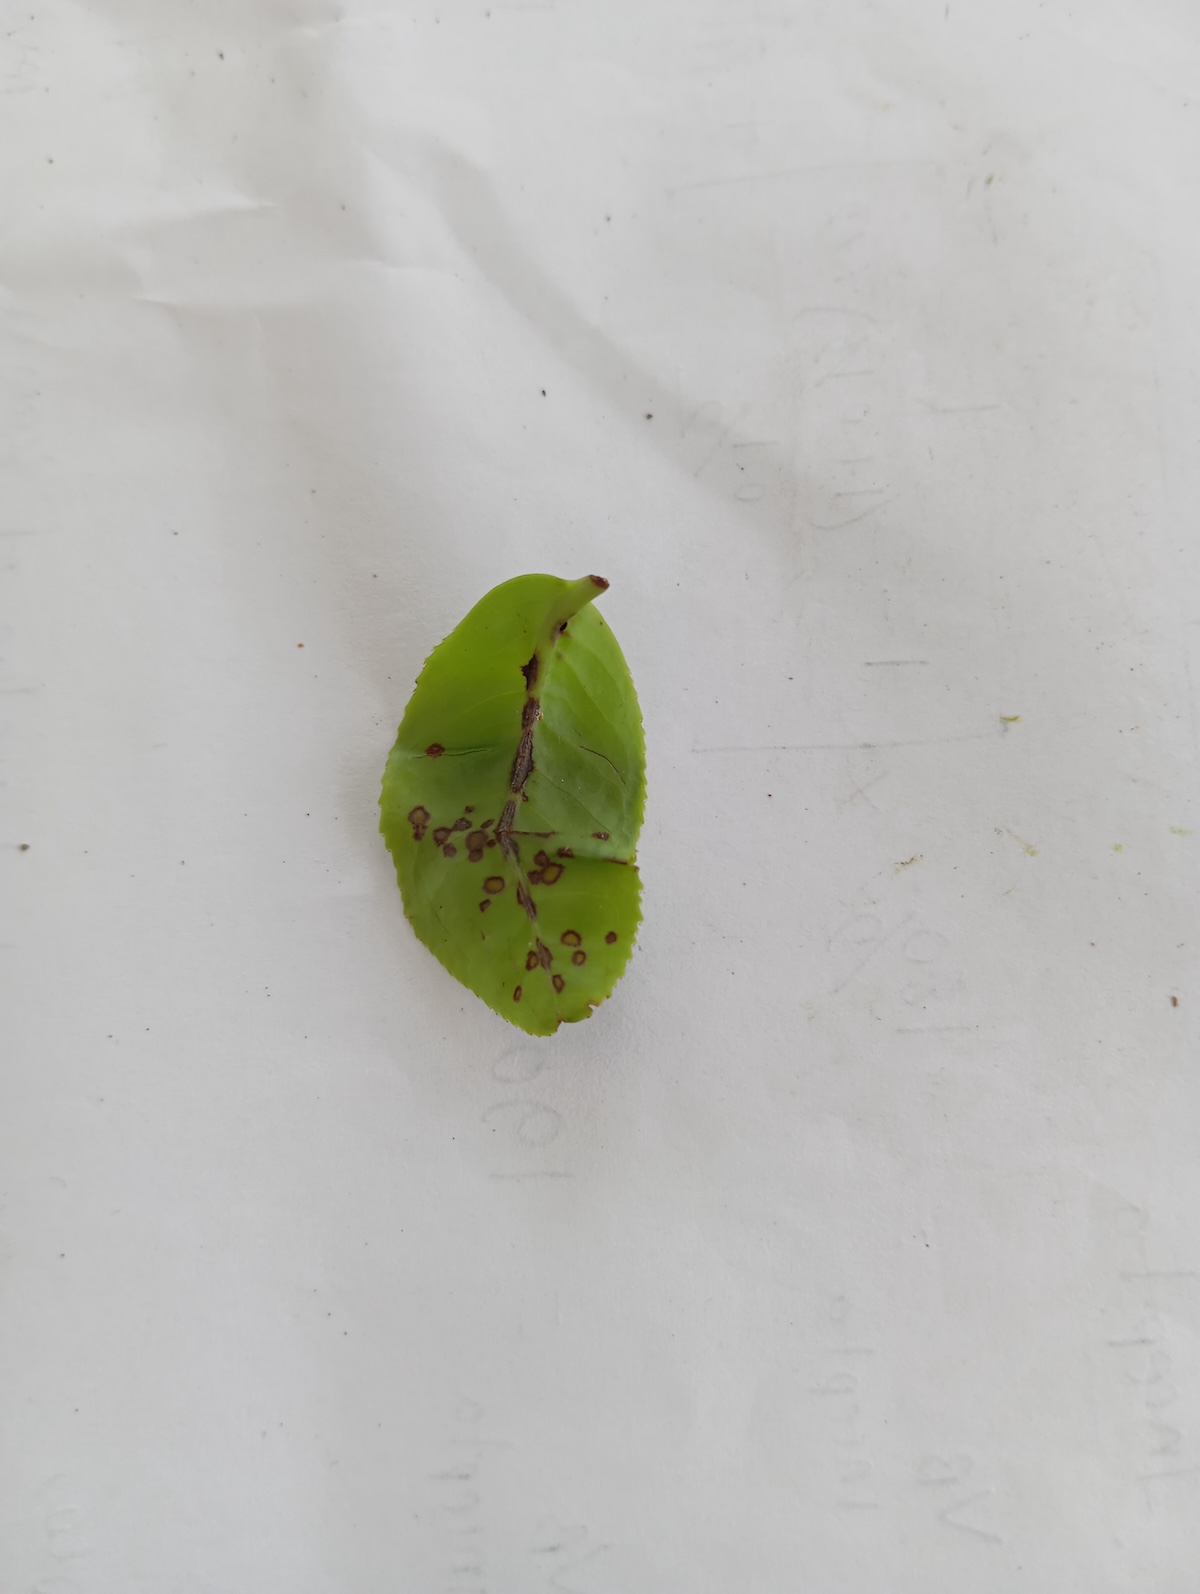
Label: Helopeltis